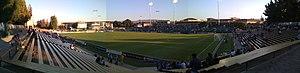
Le Major League Soccer 2009 est la 14ᵉ saison de la Major League Soccer, le championnat professionnel de football d'Amérique du Nord.
La Major League Soccer 2008 est la 13ᵉ saison de la Major League Soccer, le championnat professionnel de football d'Amérique du Nord.
Le Buck Shaw Stadium est le nom du stade de soccer de 10.300 places situé à Santa Clara en Californie. Il accueille actuellement les matchs de l'équipe universitaire de soccer des Santa Clara Broncos depuis son ouverture ainsi que les matchs de MLS des San José Earthquakes entre 2008 et 2014.